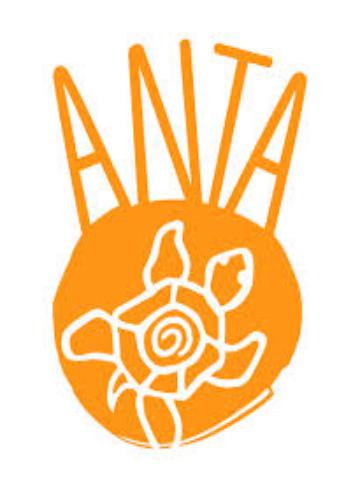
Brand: ANTA
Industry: Clothes